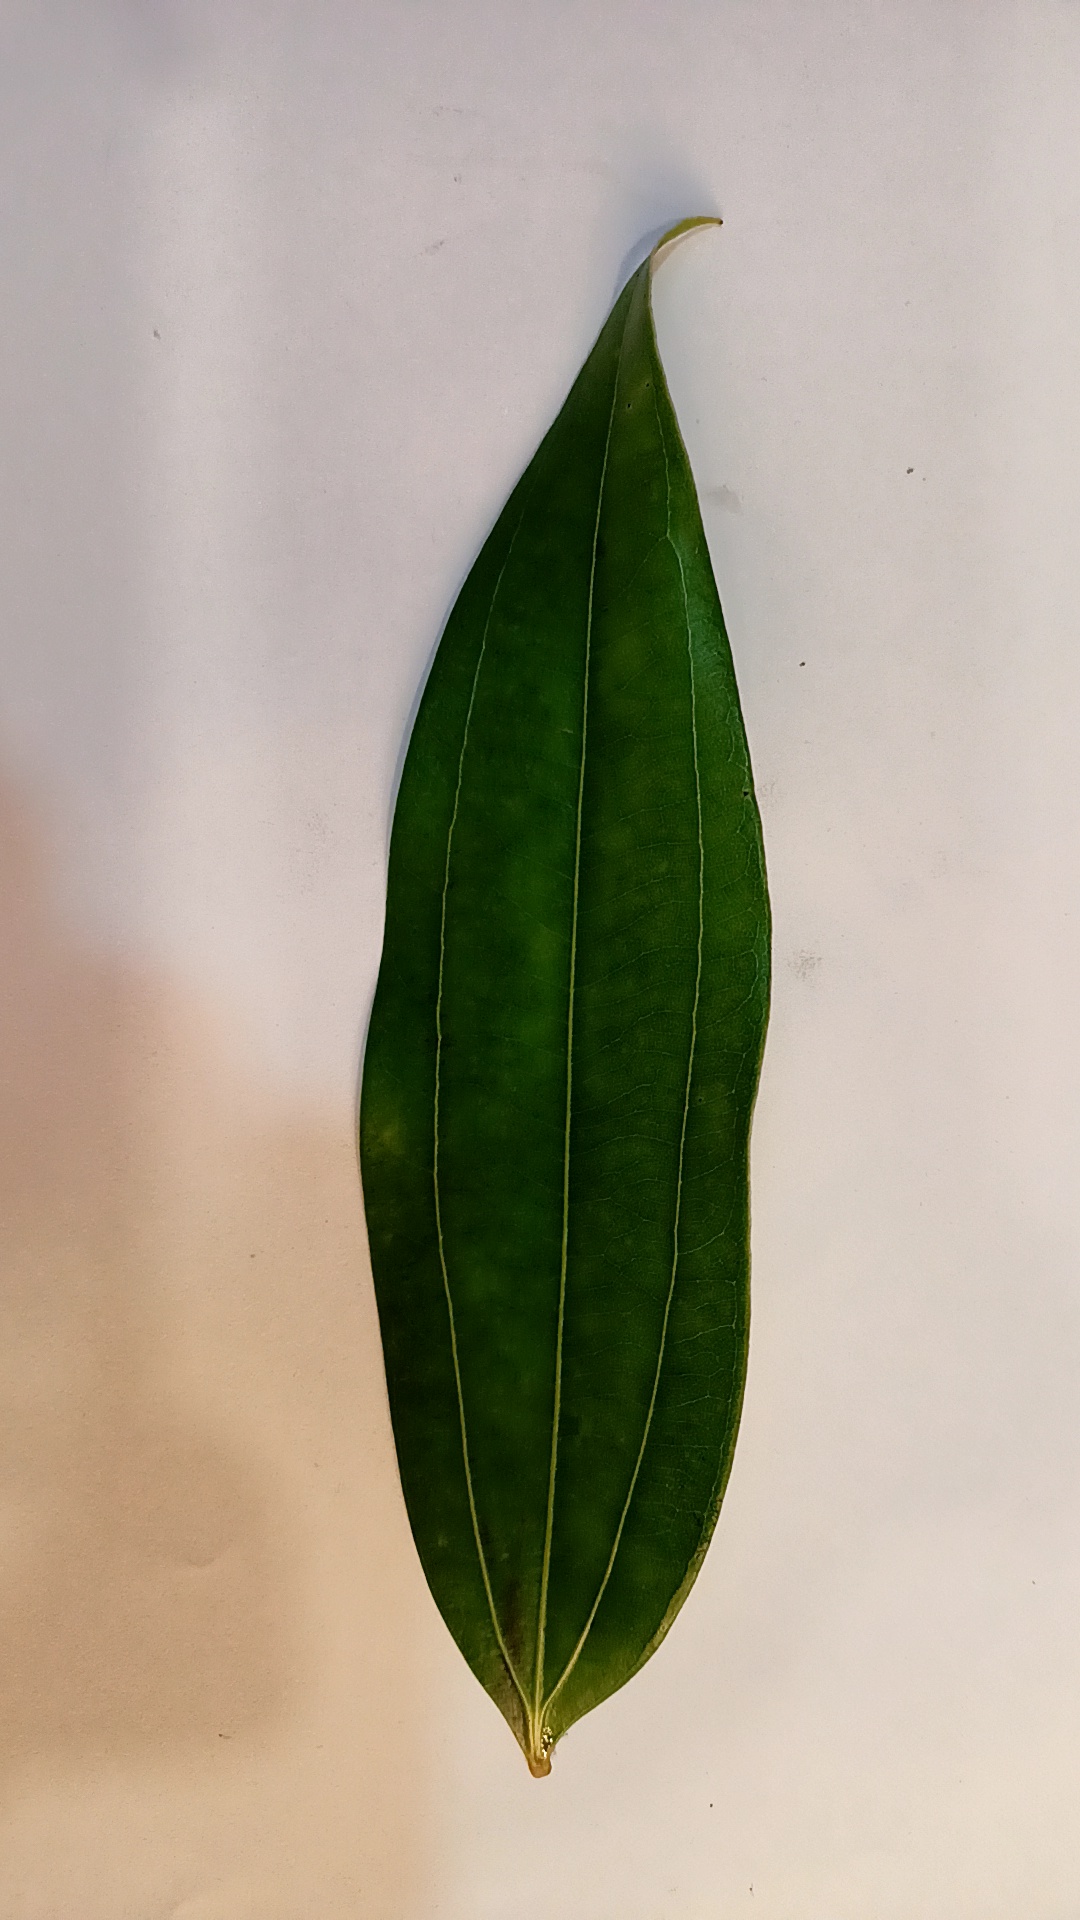
Label: Healthy